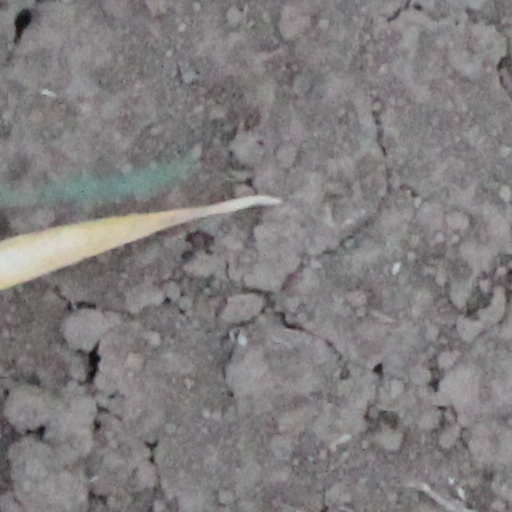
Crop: wheat